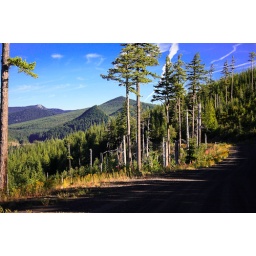
Forest road in the Cascade mountain range, Mt. Hood Wilderness, Pacific Northwest, OR USA